South Brisbane Dry Dock

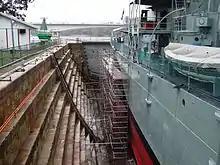
Altars (stepped sides) of South Brisbane Dry Dock, 2007 (HMAS Diamantina to the right)

The original section of the South Brisbane Dry Dock is U-shaped with stepped sides while the 1887 extension has sloping sides.